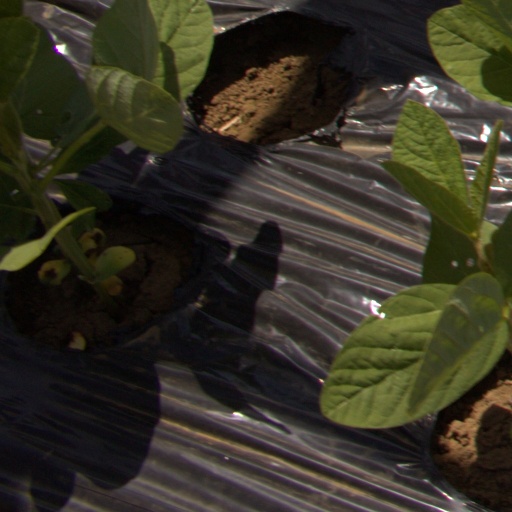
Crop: Jerusalem artichoke